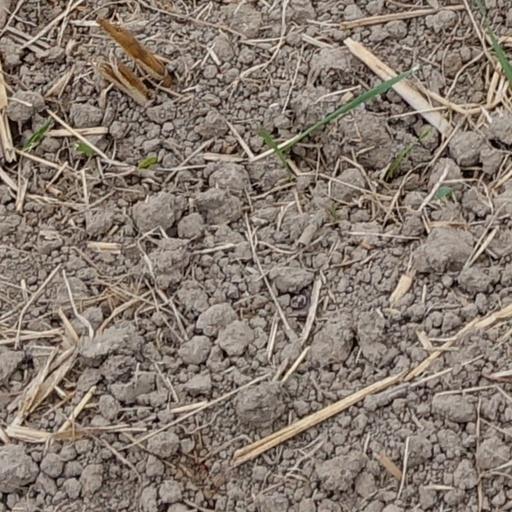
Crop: wheat